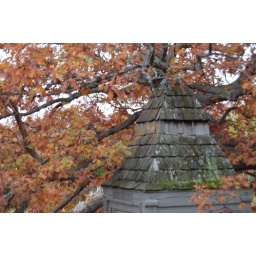
building under tree